Fairmount Water Works

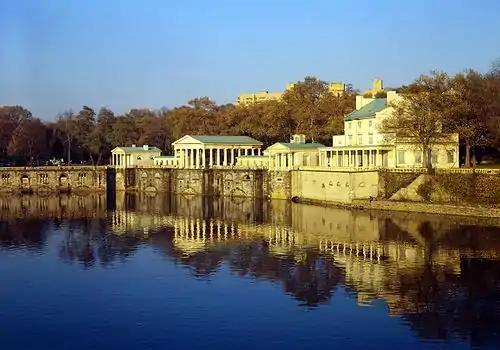
Fairmount Water Works and the east bank of the Schuylkill River in December 1984

The Fairmount Water Works in Philadelphia, Pennsylvania, was Philadelphia's second municipal waterworks. Designed in 1812 by Frederick Graff and originally finished in 1815, it operated until 1909, winning praise for its design and becoming a popular tourist attraction. It now houses a restaurant and an interpretive center that explains the waterworks' purpose and local watershed history. It was designated a National Historic Landmark in 1976 for its architecture and its engineering innovations. It was the nation's first water supply to use paddle wheels to move water.